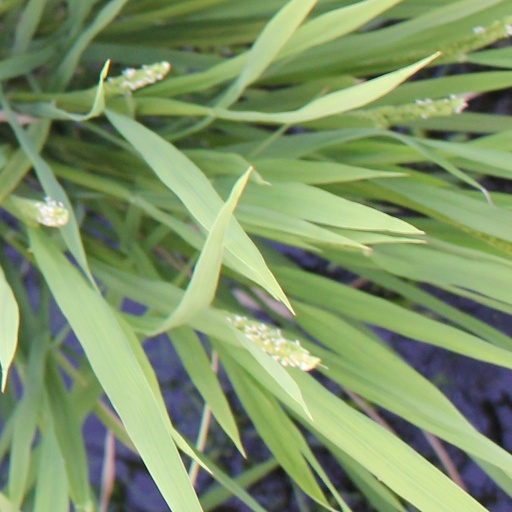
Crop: rice